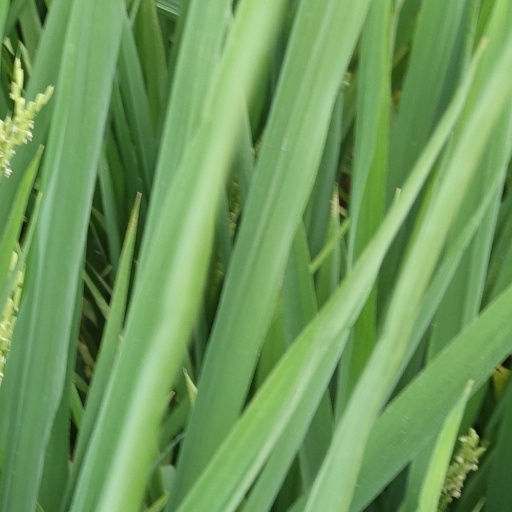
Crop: rice